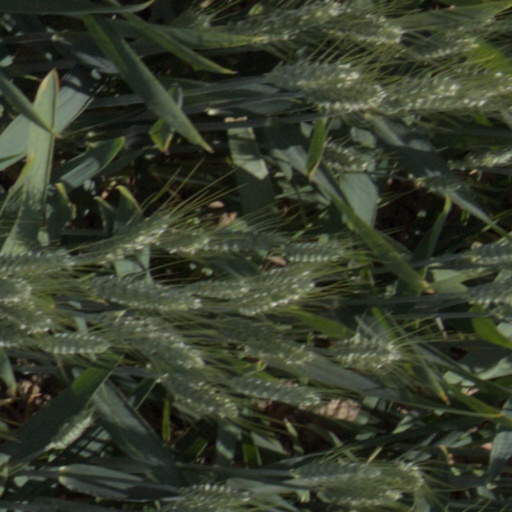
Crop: wheat